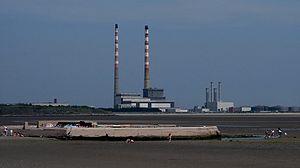
La centrale thermique de Poolbeg est une centrale thermique situé près du port de Dublin en Irlande. La centrale possède la plus haute cheminée d'Irlande, avec une hauteur de 207,8 m.
Le secteur de l'énergie en Irlande est relativement diversifié.